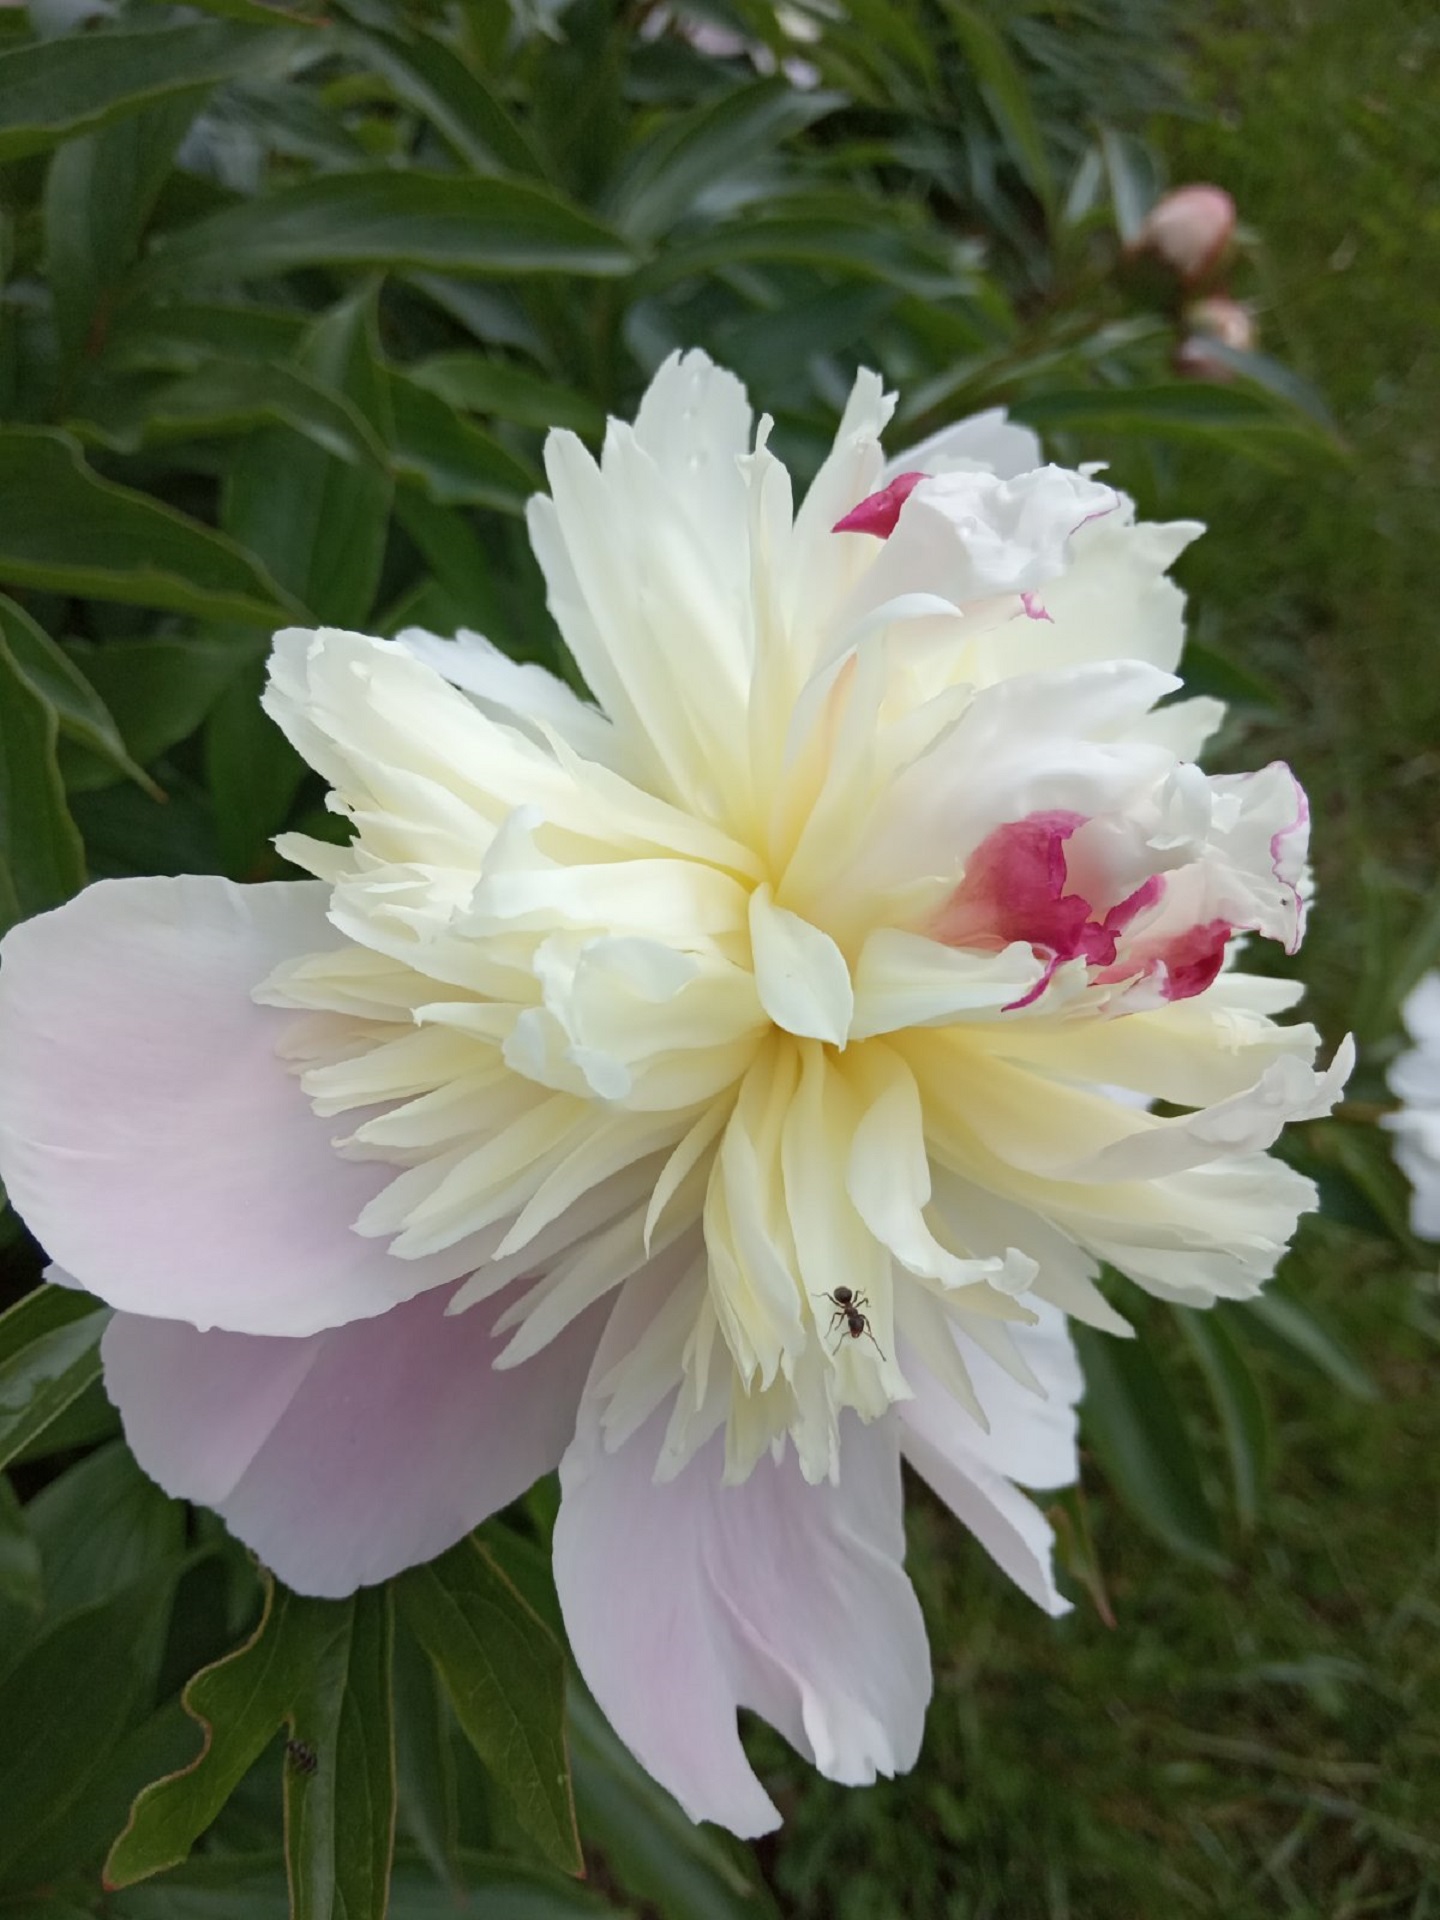
flowers, nature, gift, flower, plant, botany, petal, terrestrial plant, herbaceous plant, annual plant, flowering plant, grass, landscape, wildflower, peony, plant stem, pink family, garden, rose family, shrub, malvales, subshrub